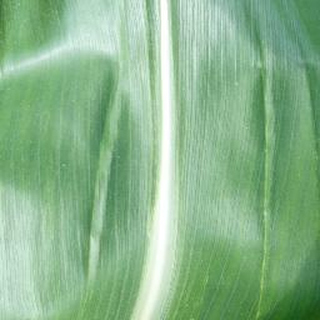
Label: healthy_corn